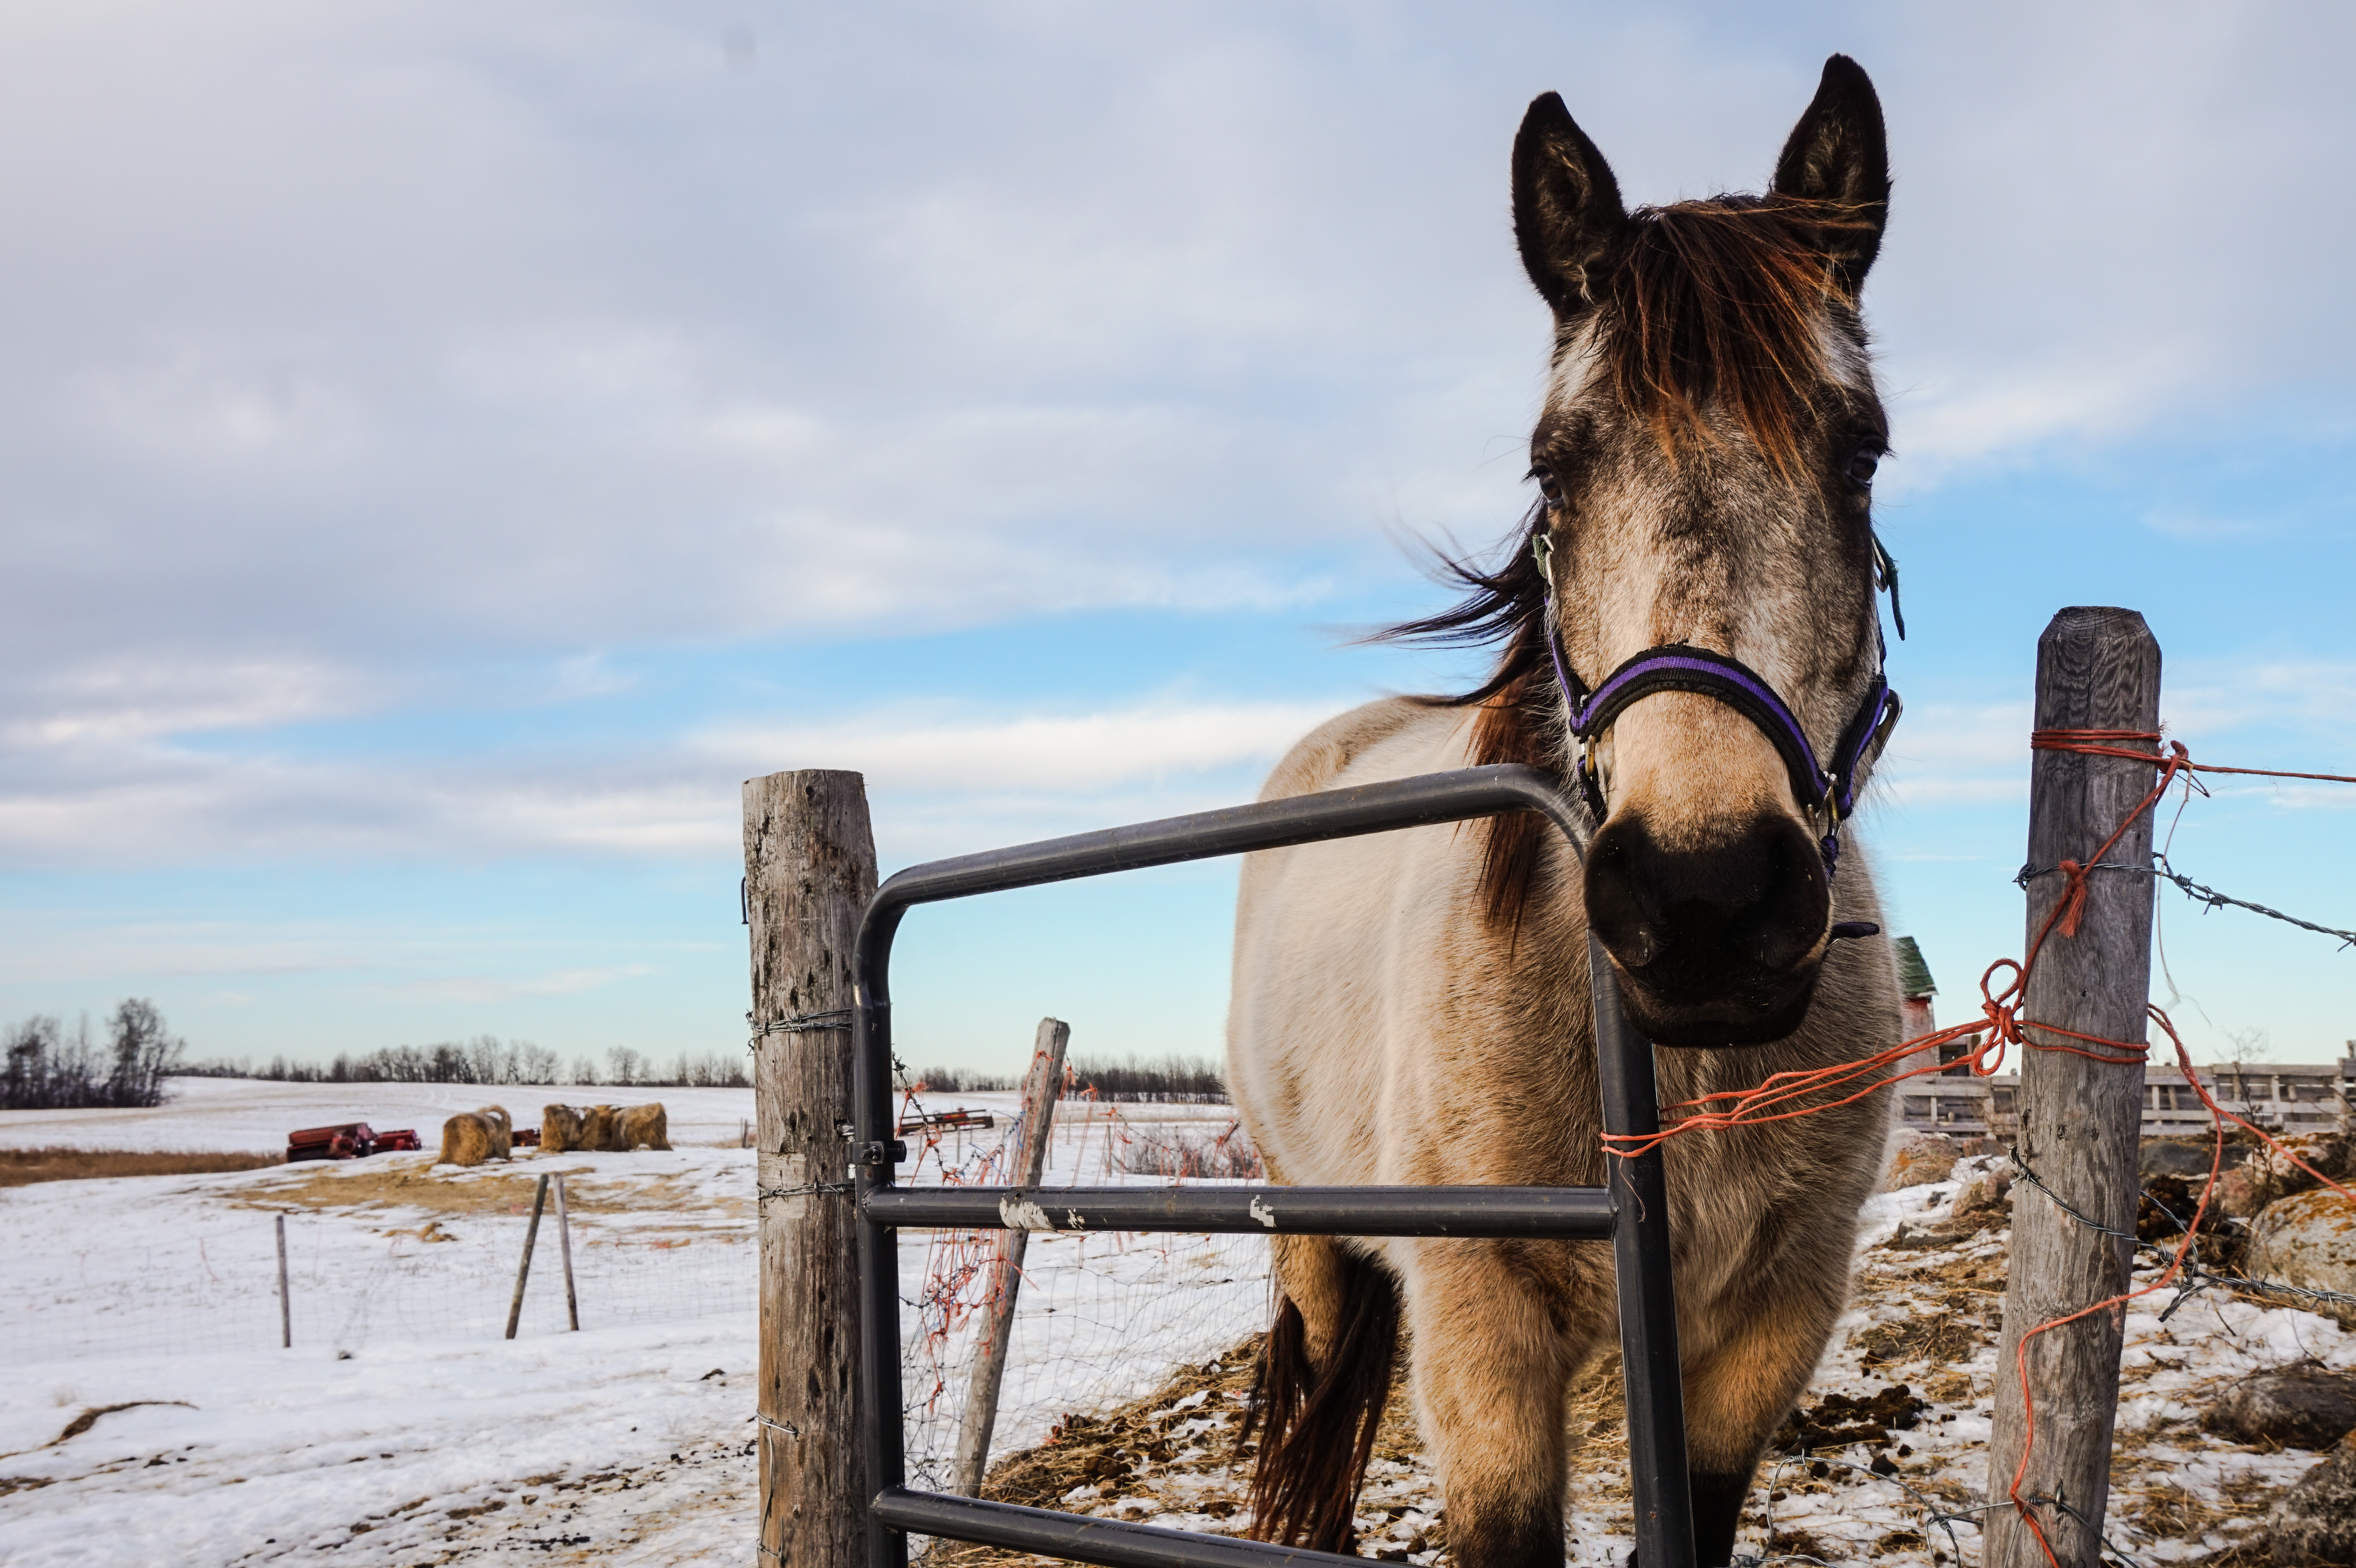
winter, fence, animal, horse, mammal, stallion, gate, season, pack animal, horse like mammal, mustang horse